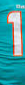
Number: 1